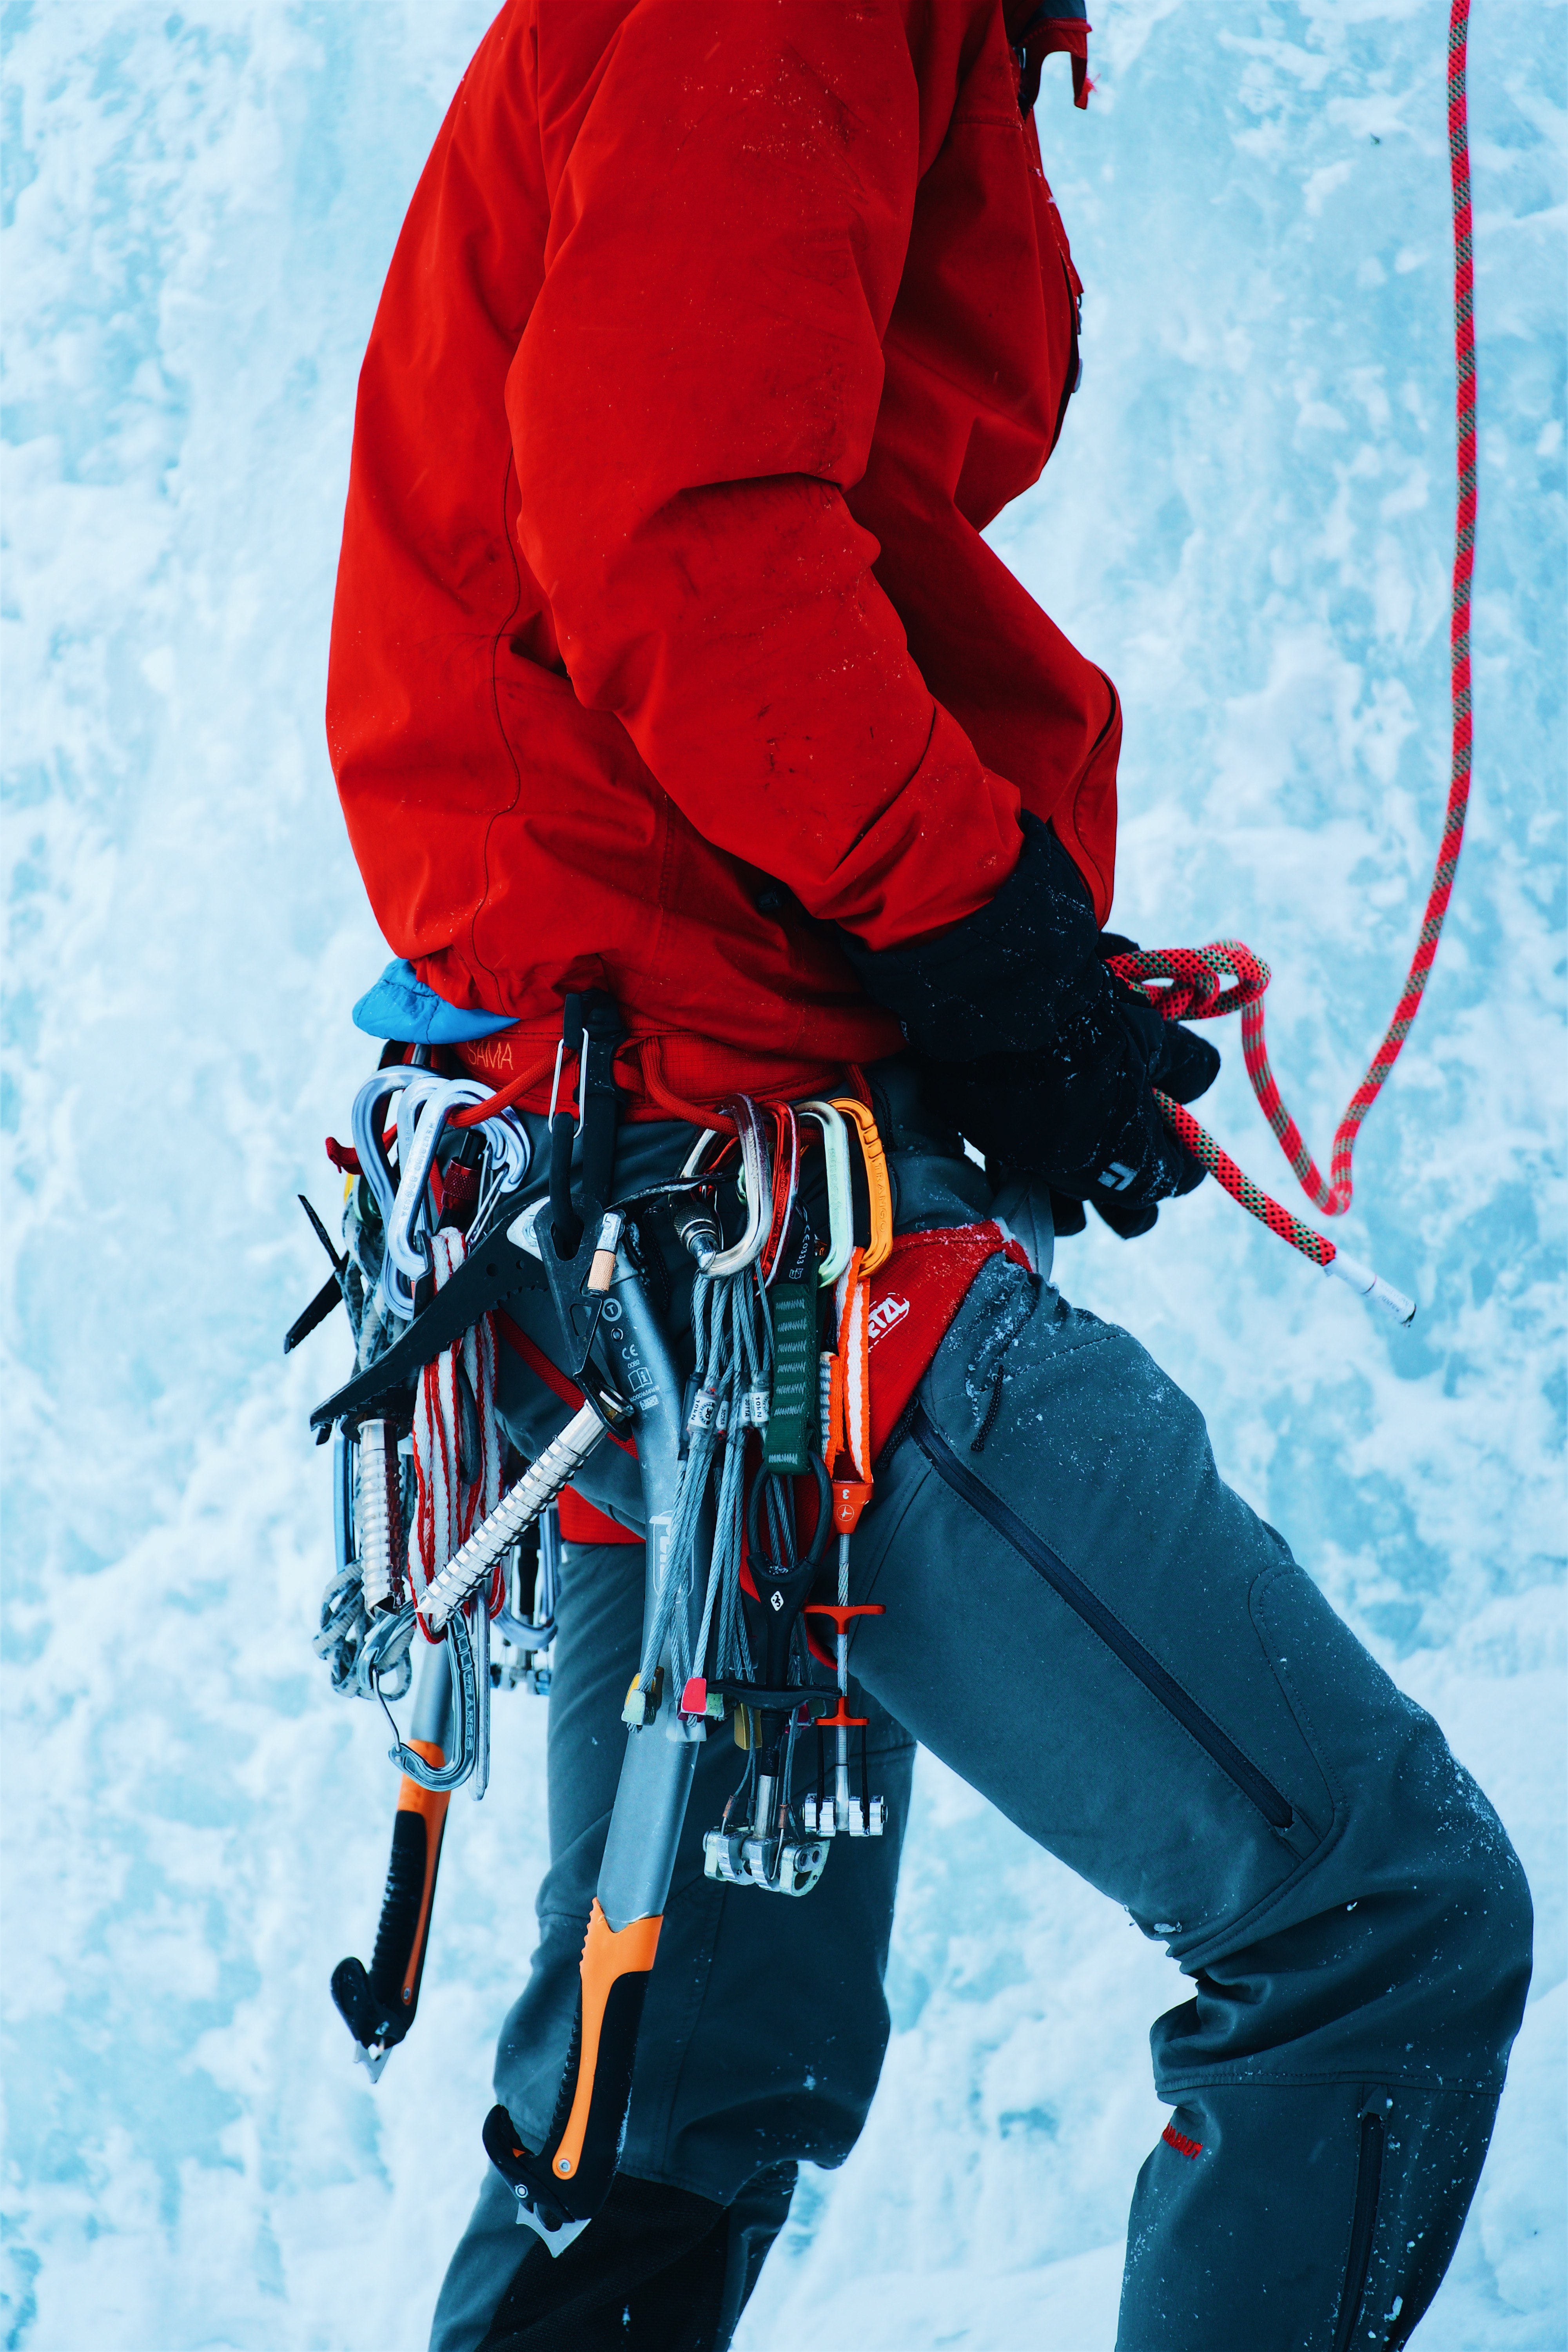
person, winter, rope, red, extreme sport, mountaineering, mountain climber, winter sport, sports, harness, footwear, carabiner, ski equipment